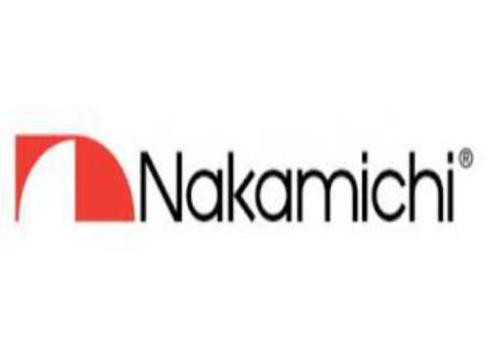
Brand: nakamichi-2
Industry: Necessities